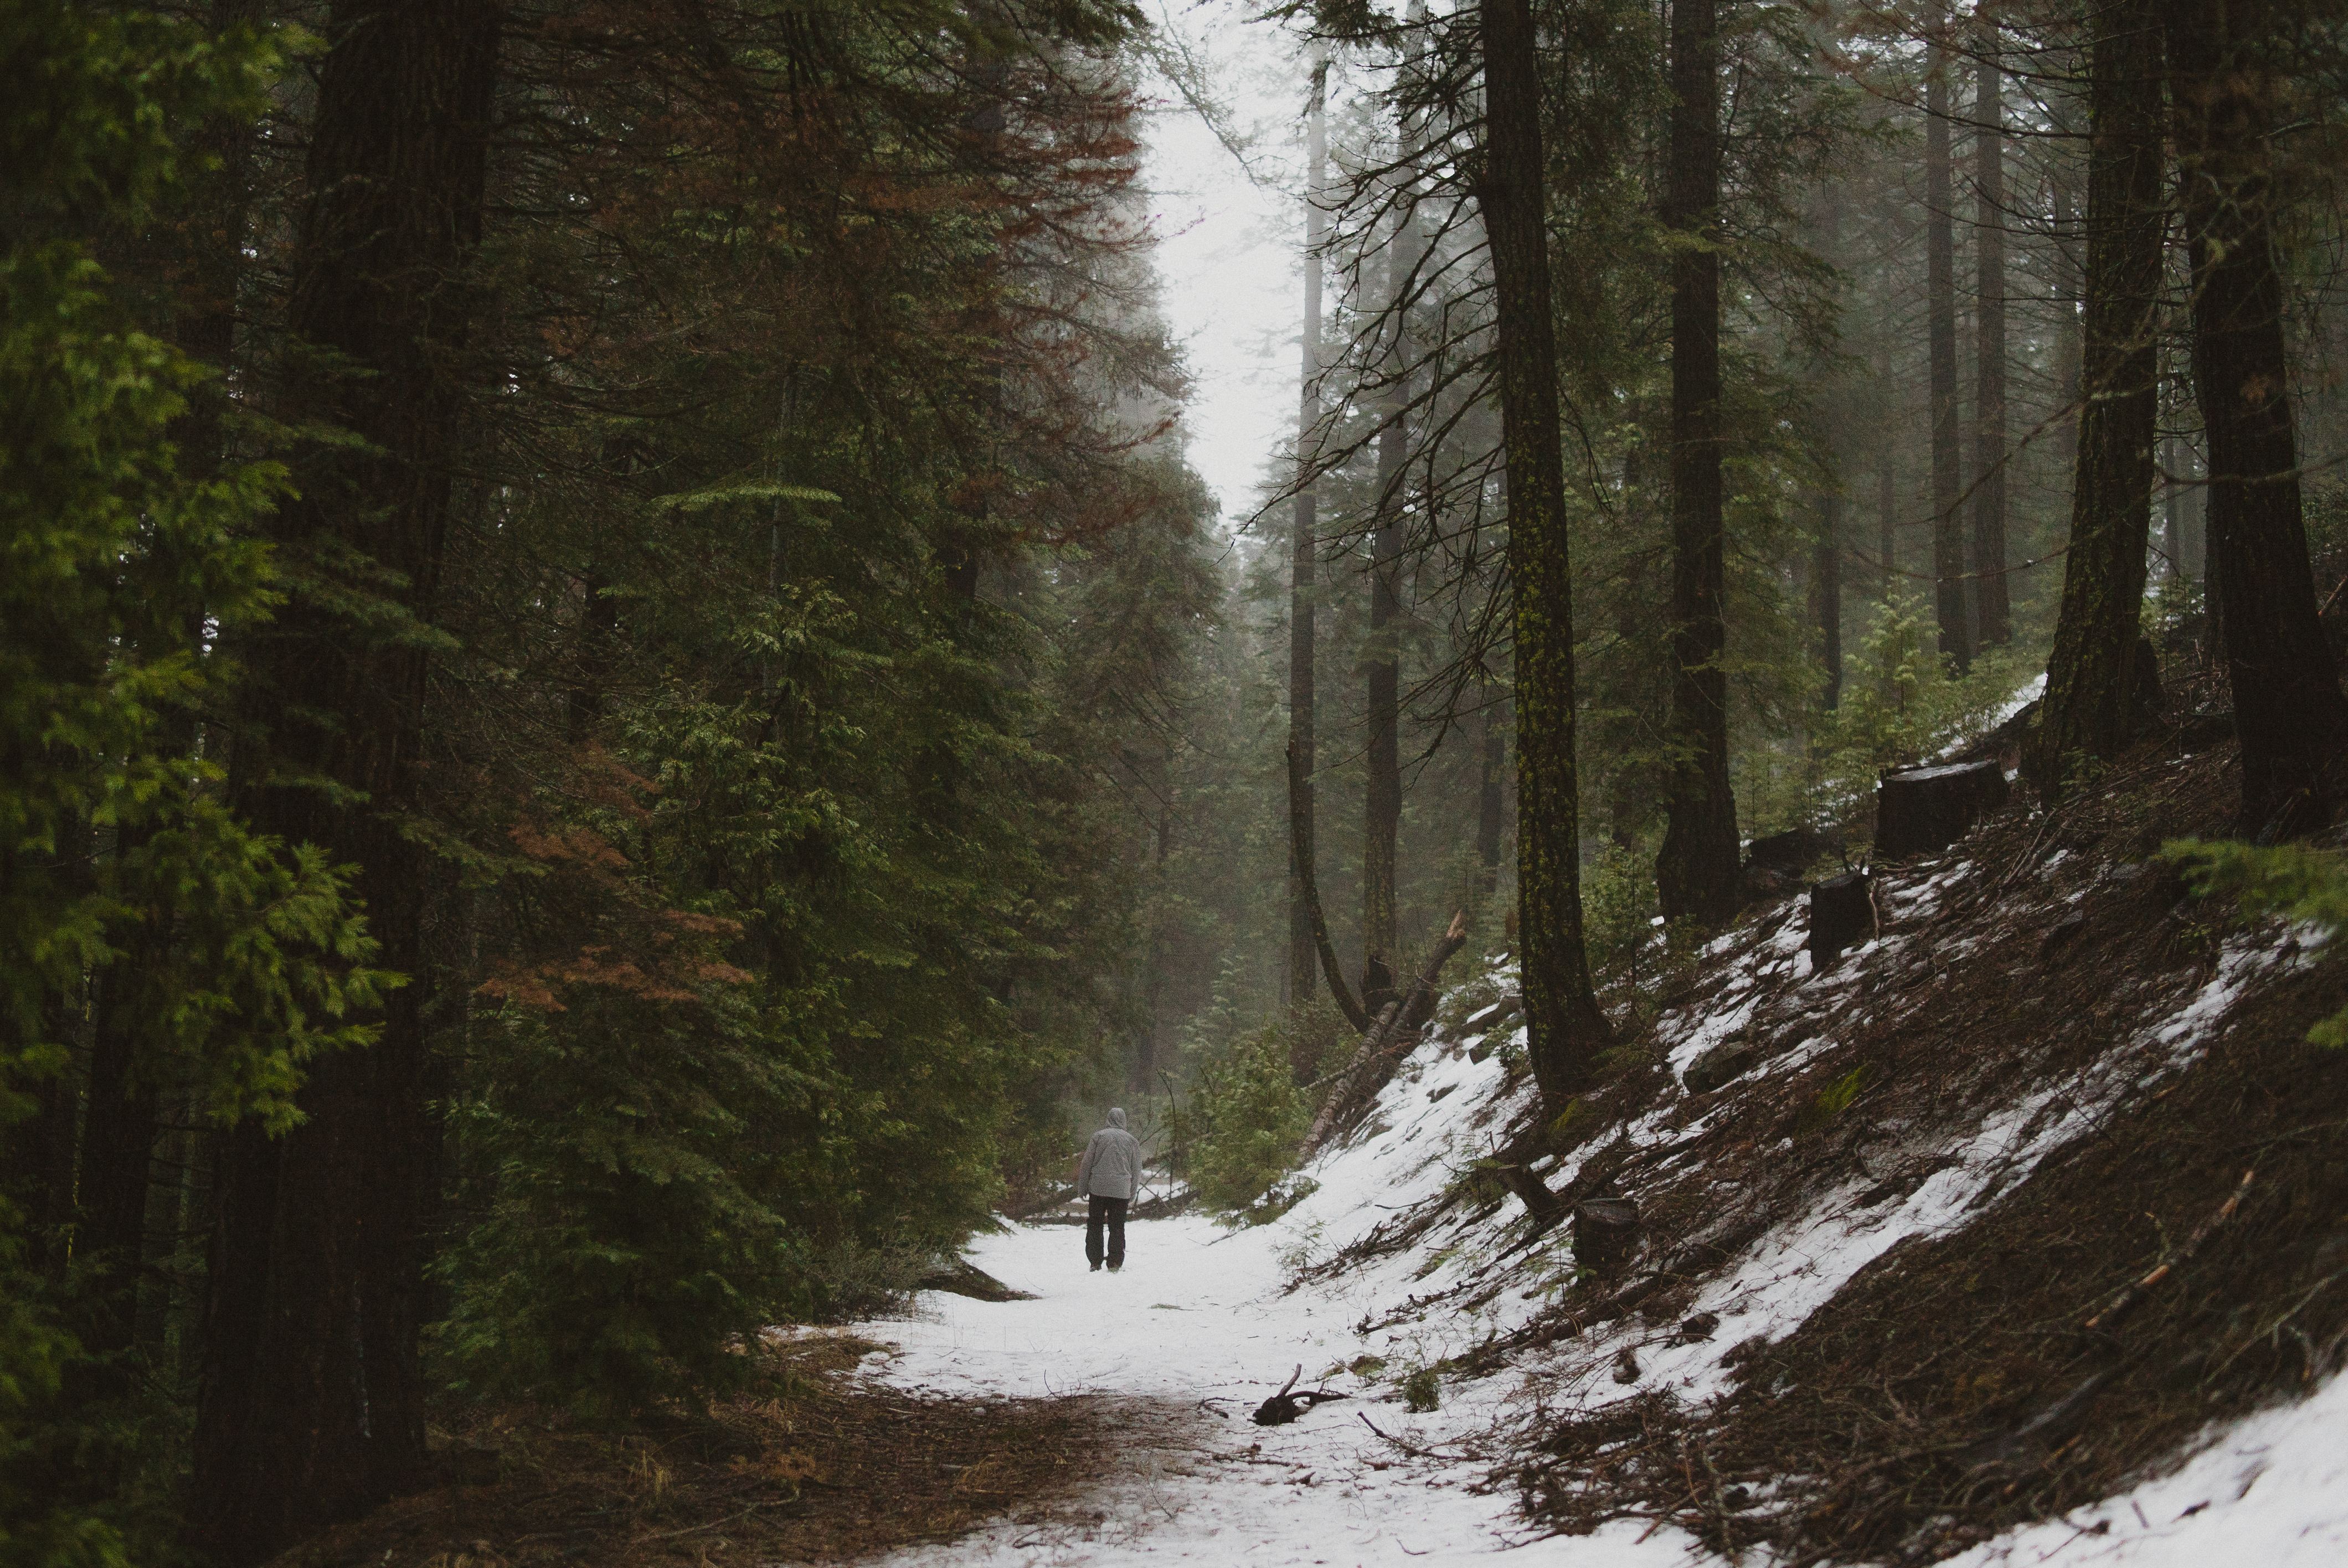
tree, nature, forest, wilderness, mist, trail, sunlight, stream, woodland, habitat, ecosystem, biome, old growth forest, natural environment, geographical feature, atmospheric phenomenon, woody plant, temperate coniferous forest